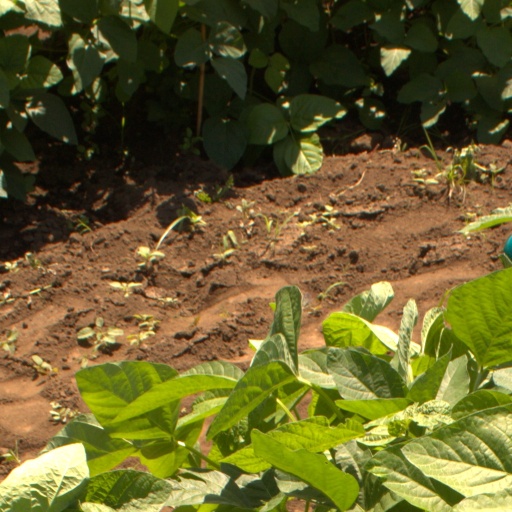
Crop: soybean